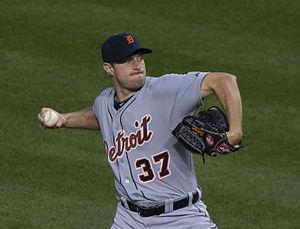
Maxwell M. Scherzer est un lanceur droitier des Nationals de Washington de la Ligue majeure de baseball.
La saison 2015 des Nationals de Washington est la 11ᵉ saison en Ligue majeure de baseball pour cette équipe.
La saison 2015 de la Ligue majeure de baseball est la 115ᵉ saison depuis le rapprochement entre la Ligue américaine et la Ligue nationale et la 140ᵉ saison de Ligue majeure.